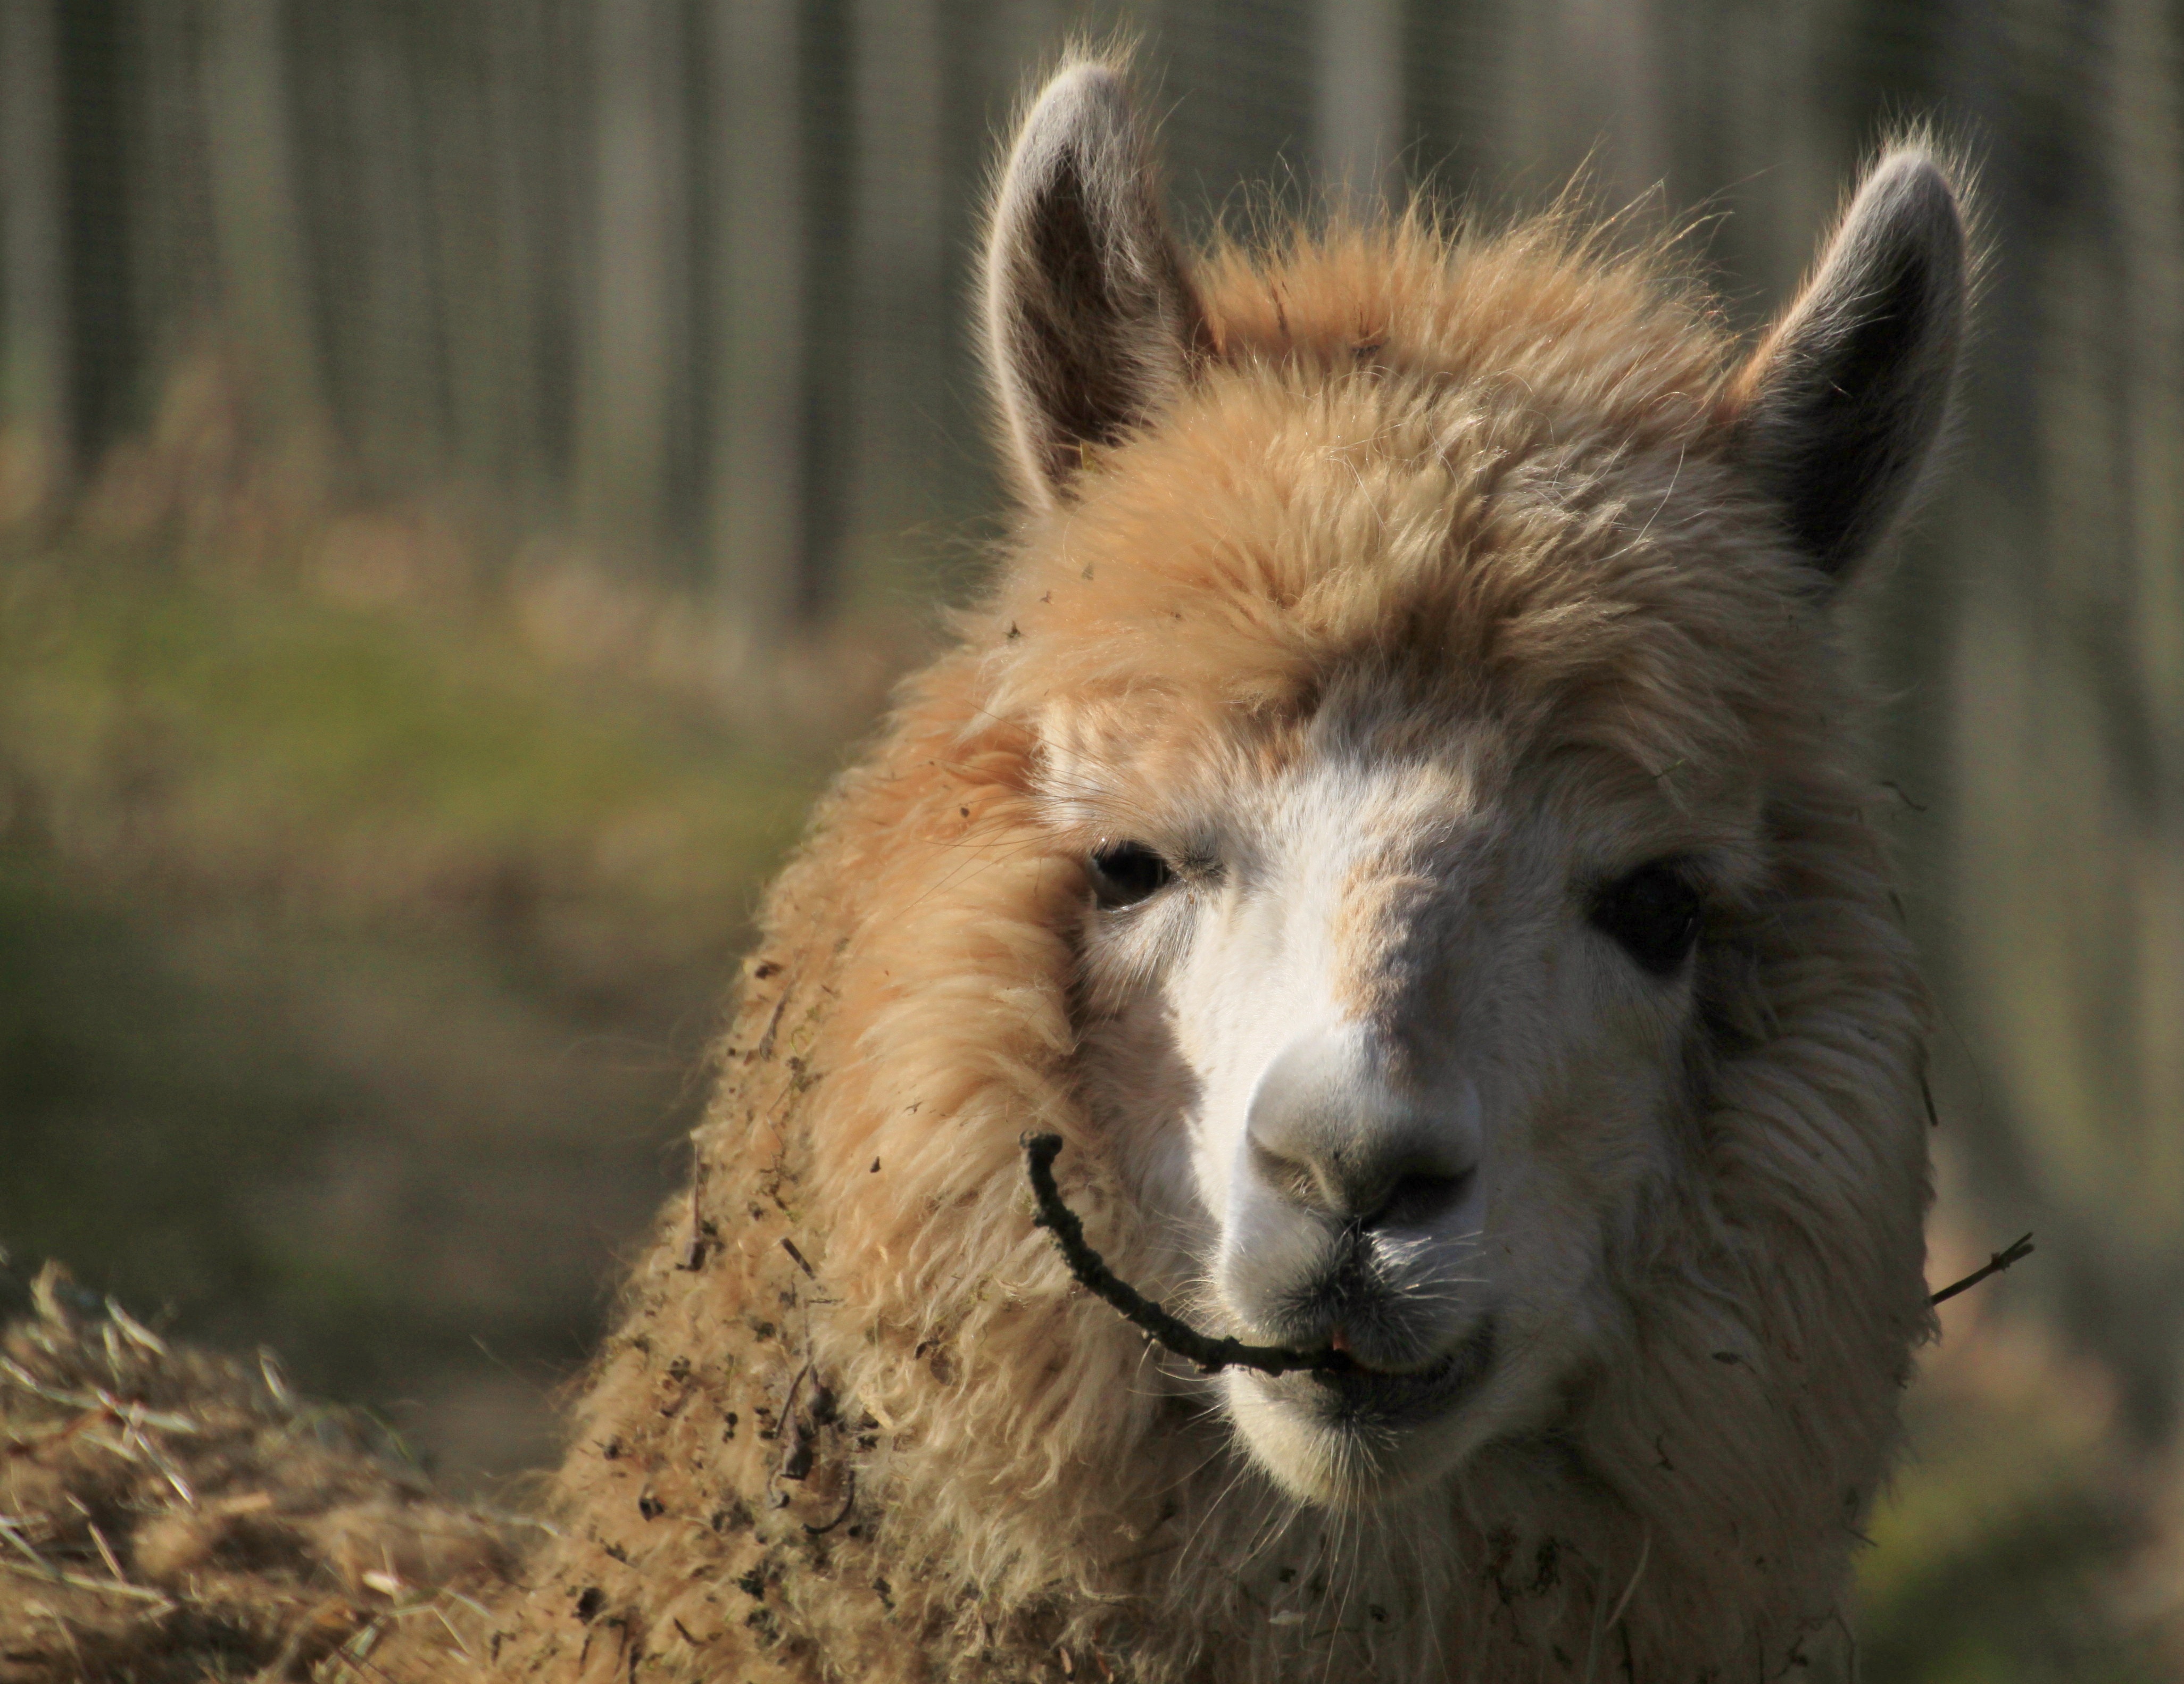
nature, hair, animal, wildlife, fur, portrait, fluffy, livestock, mammal, mane, eat, wool, fauna, peru, llama, alpaca, face, furry, ears, head, vertebrate, attention, animal world, wildlife photography, animal portrait, camel like mammal, horse like mammal, mustang horse